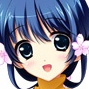
Portrait style: Anime Portrait